Curtain rod

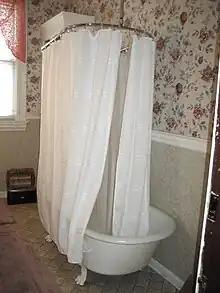
Circled bathtub rod and curtain

Curtain rods can be made of many materials including wood, metal and plastic. They are available in a variety of styles and designs. While many curtain rods are simple straight poles, there are also curved and hinged options. These designs facilitate installation in bay windows, around curved walls, and in corners. Prices and quality of curtain rods are as varied as designs from inexpensive big-box store products to high-end specialty products made by companies catering to interior designers and architects.